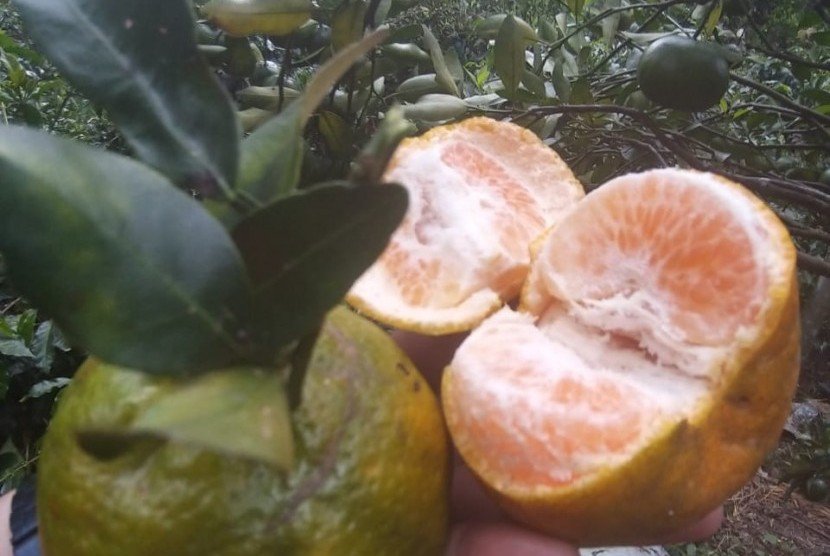
Label: Orange